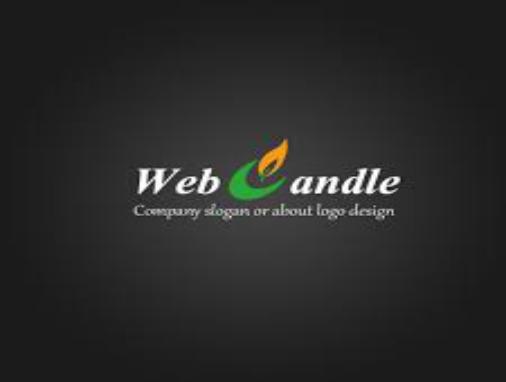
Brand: Candle
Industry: Necessities